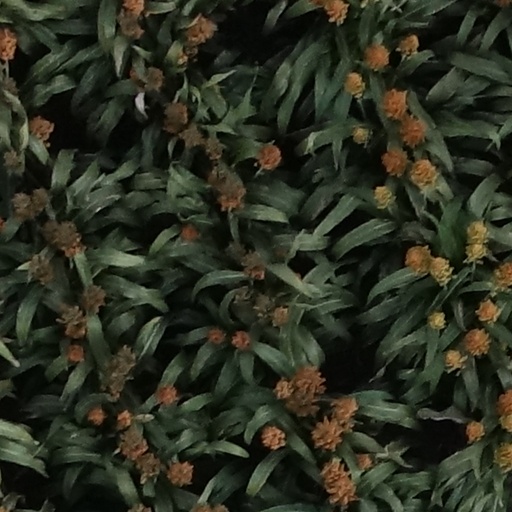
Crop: sorghum